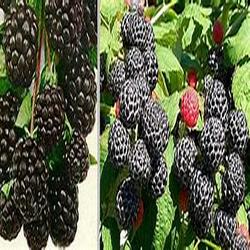
Label: Blackberry